Christ Church (Rochester, New York)

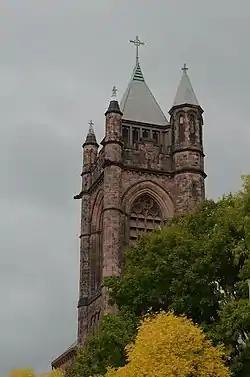
The tower of Christ Church

Christ Church, in Rochester, New York, is a parish in the Episcopal Diocese of Rochester. It is located at 141 East Avenue.